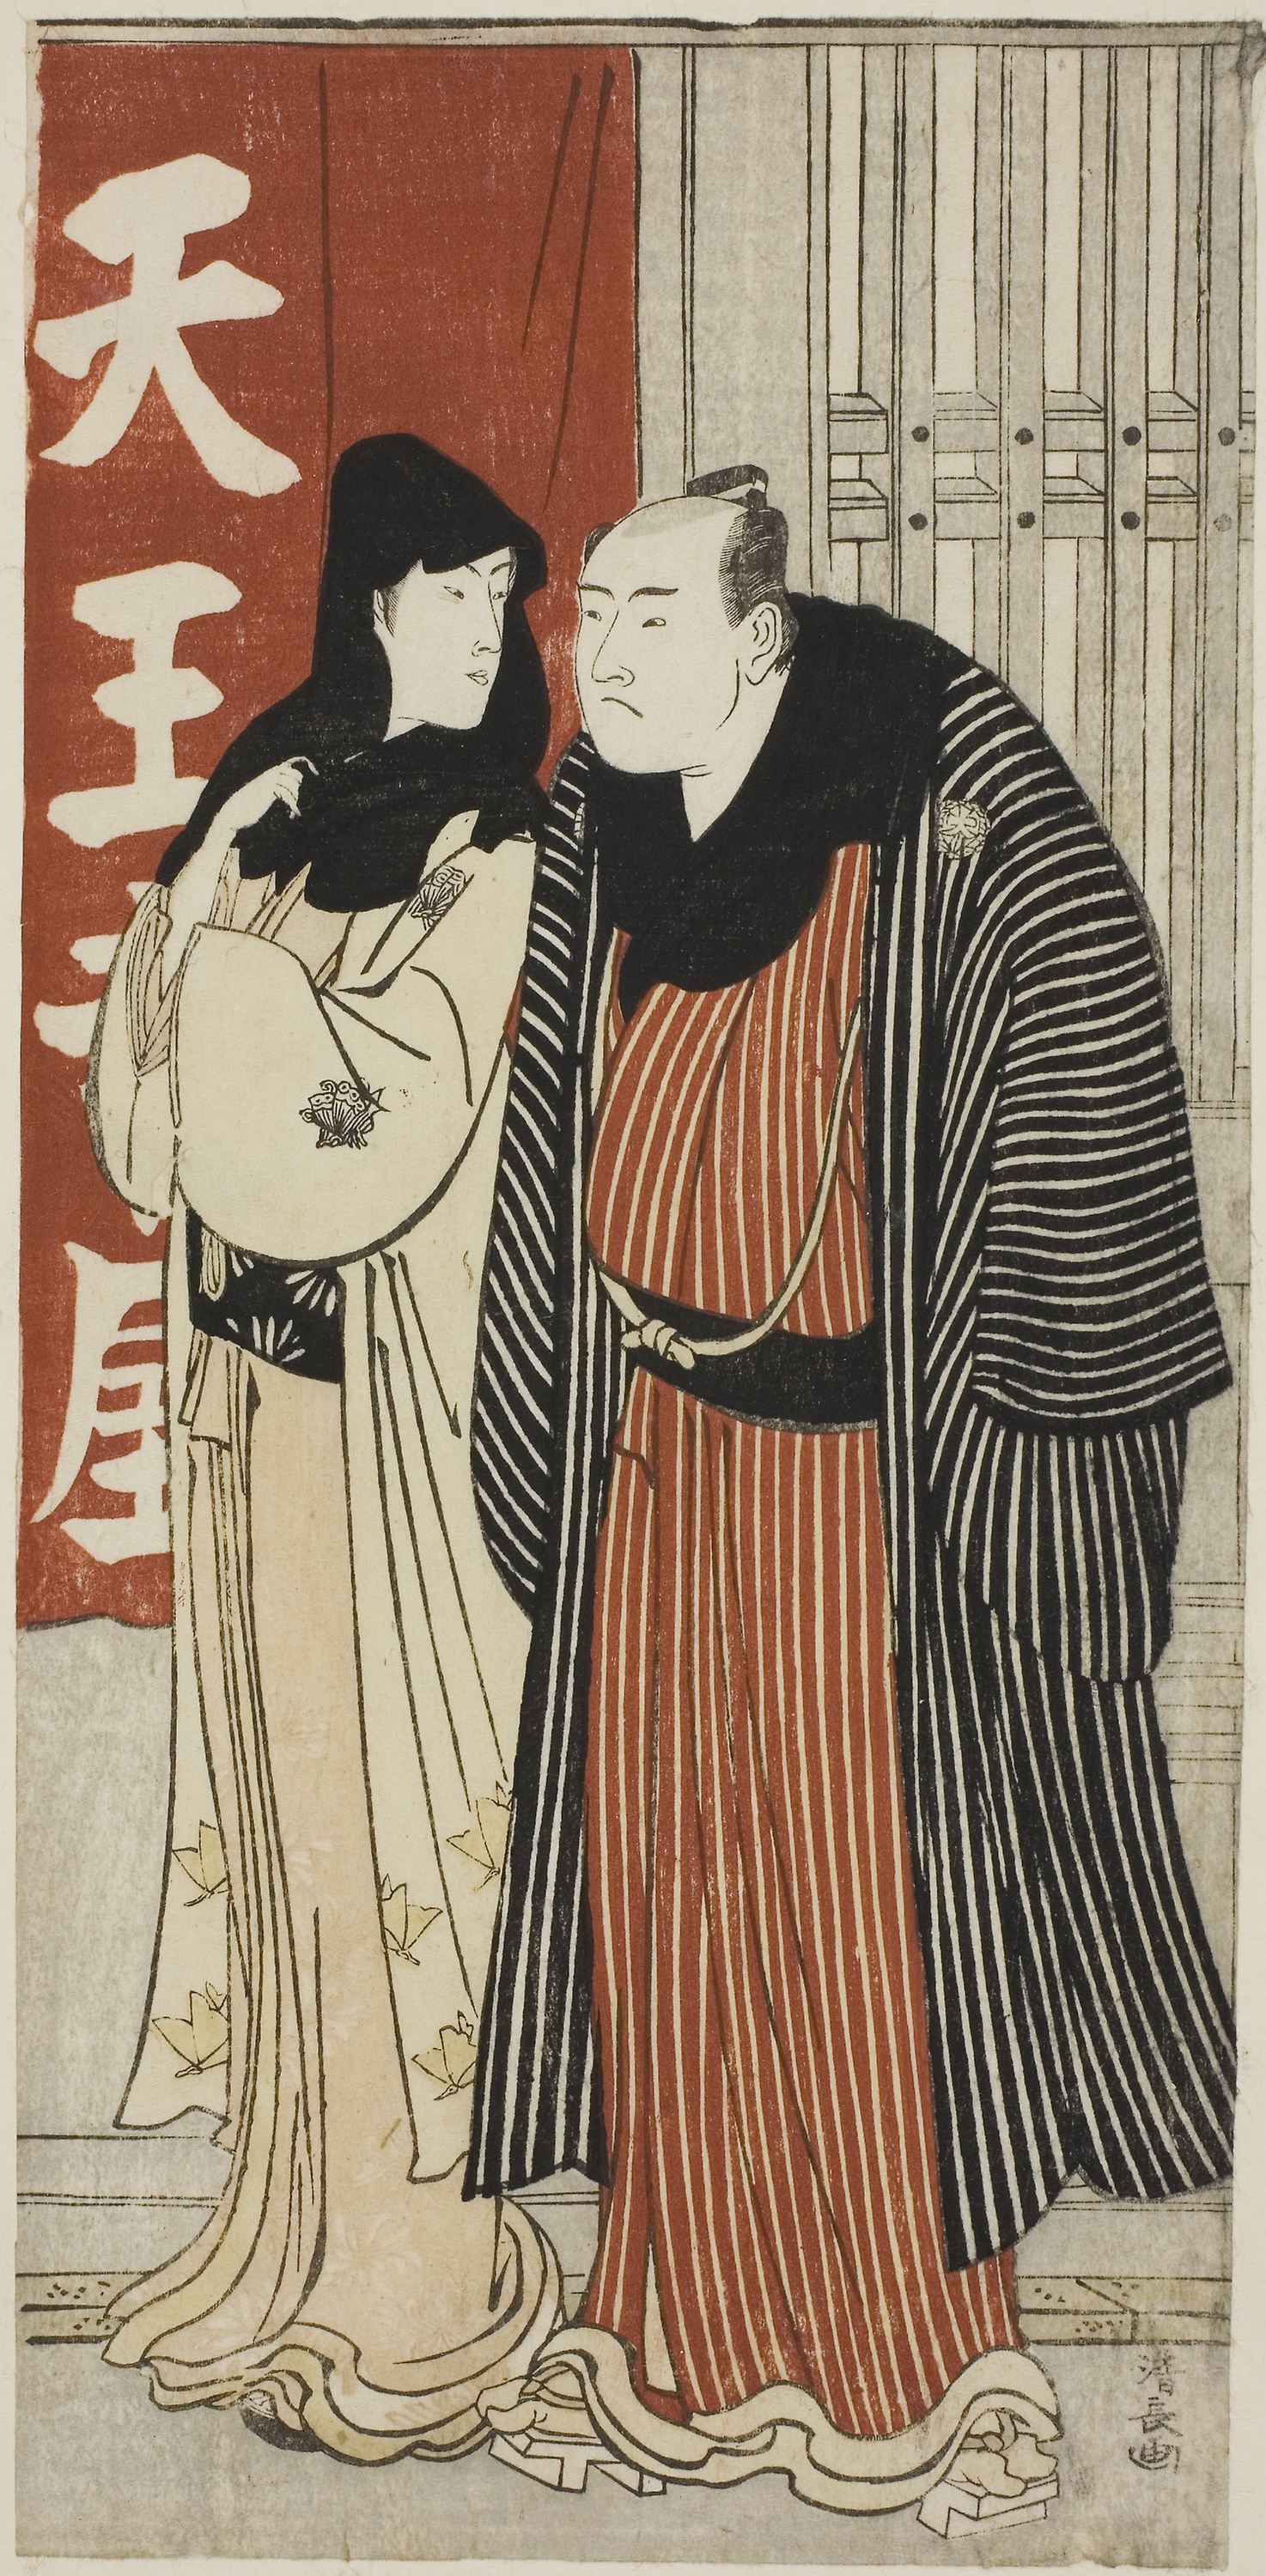
art, history, illustration, prophet, painting